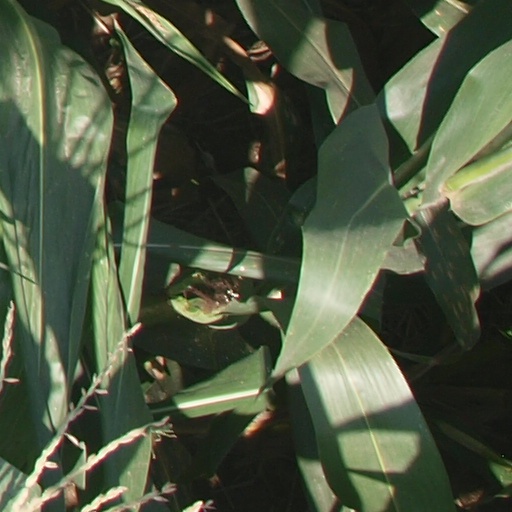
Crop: maize; corn